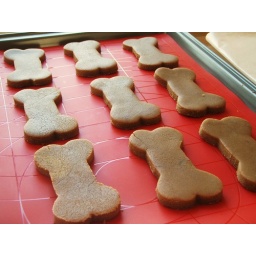
brown sugar cookies (cook's illustrated) in dog biscuit shapes - 27